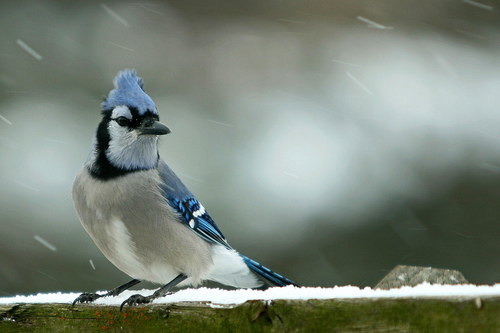
this is a bird with a grey breast, blue wings and a white face with a blue crown.
this is a bird with a grey breast, blue wings and a blue head.
small to medium sized bird grey bird with blue wings and blue head, medium black beak and long black tarsus
this bird has grey body, blue crown and wing, and white wingbars.
this blue and grey bird has a bright blue crown with long feathers on top, a black and white head and face, a white belly and breast, and bright blue and black wings with white wingbars.
this bird has wings that are blue and has a white bellythe bird has a blue spiked crown, striped blue secondaries and a grey breast.
this bird is blue with white and has a very short beak.
this bird has wings that are blue and has a white belly
this bird has wings that are blue and has a white belly
Species: Blue Jay